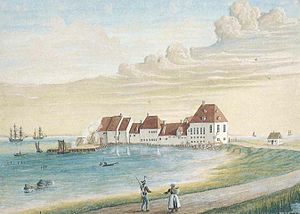
Kastrup Værk
Kastrup Værk, af ukendt kunstner, 1730
Kastrup Værk var en fajancefabrik i Kastrup på Amager ved København.